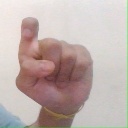
अक्षर: इ